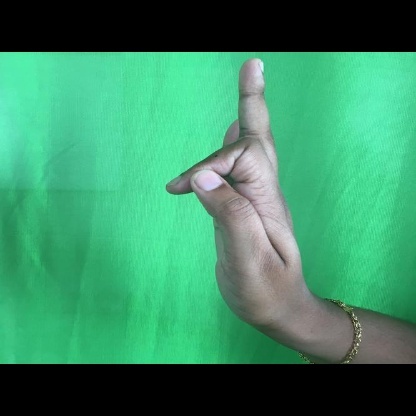
Mudra: Aralam